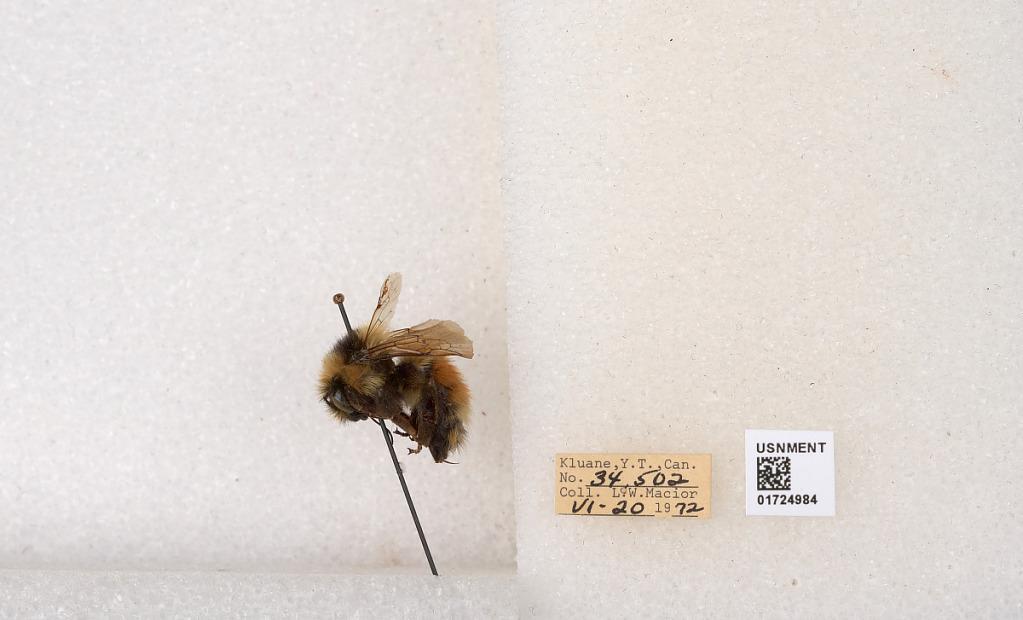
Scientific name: Bombus (Pyrobombus) sylvicola Kirby
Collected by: L. Macior
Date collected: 1972-6-20
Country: Canada
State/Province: Yukon Territory
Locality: Kluane National Park and Reserve
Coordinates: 60.7493, -139.504